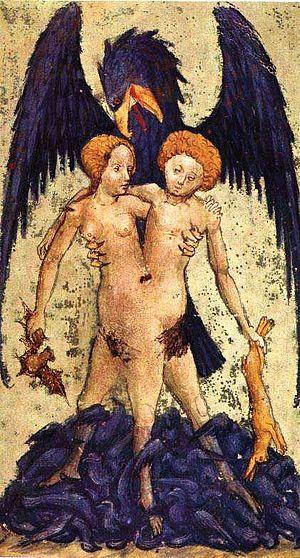
L’Aurora consurgens est un traité d'alchimie en latin médiéval autrefois attribué à Thomas d'Aquin, enluminé de 37 miniatures à l'aquarelle. Le plus ancien manuscrit, incomplet, date de ~1420. Une version complète date d'environ 1450. Il est redécouvert par Carl Gustave Jung en 1936.